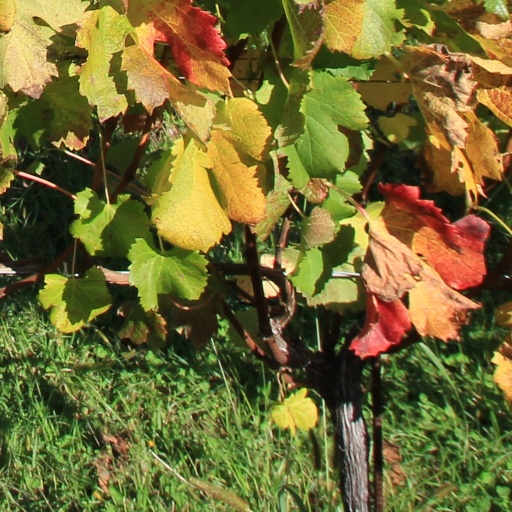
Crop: grape